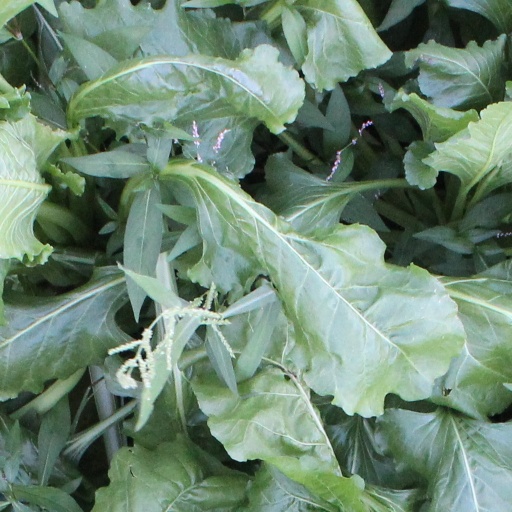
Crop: sugar beet